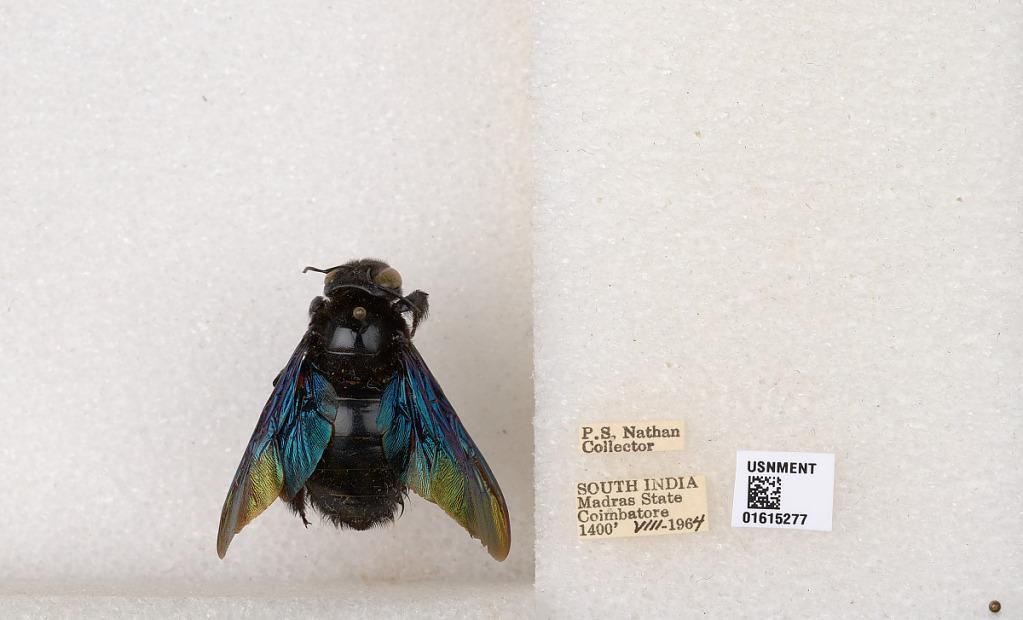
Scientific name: Xylocopa (Biluna) auripennis auripennis Lepeletier
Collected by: P. Nathan
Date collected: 1964-8-1
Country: India
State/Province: Tamil Nadu
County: Coimbatore
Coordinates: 10.9955, 76.9034